Sydney Derby (A-Leagues)

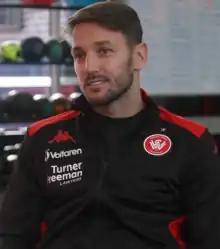
After 7 seasons, 221 matches and 41 goals for Sydney FC, Miloš Ninković left Sydney FC at the conclusion of the 2021–22 A-League season over a contract dispute, and subsequently signed with the Western Sydney Wanderers

The 32nd Sydney Derby was the first derby played at the reconstructed Sydney Football Stadium. The match saw Miloš Ninković play his first Sydney Derby for the Wanderers, having previously represented Sydney FC in 21 derbies. Ninković was the subject of a pre-match tifo from The Cove criticising his decision to join the Wanderers; the tifo read 'LEGENDS ARE CHERISHED. TRAITORS' LEGACIES WILL PERISH', along with depictions of club greats Steve Corica, Rhyan Grant and Alex Brosque as knights in shining armour, with Ninković's old No. 10 jersey being burned in the background. In front of a crowd of 34,232, the biggest Sydney Derby crowd since 2017, the Wanderers achieved their first Sydney Derby win at the Sydney Football Stadium in 3304 days, winning 1–0 through a Kusini Yengi goal in the 70th minute, with Ninković providing the assist.